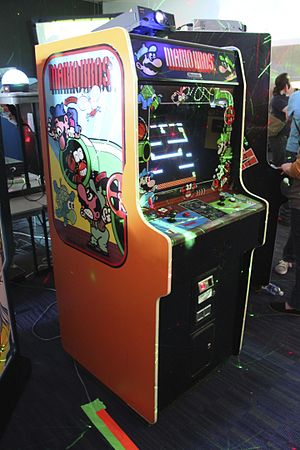
Mario Bros.
Mario Bros. er et platformspil udviklet og udgivet af Nintendo i 1983 til en række konsoller. Dette spil markerede Marios anden optræden og Luigis debut i computerspilsuniverset.